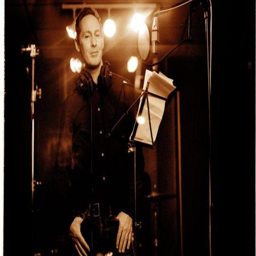
rock artist says he has written some of his best music after totally giving up using drugs and alcohol